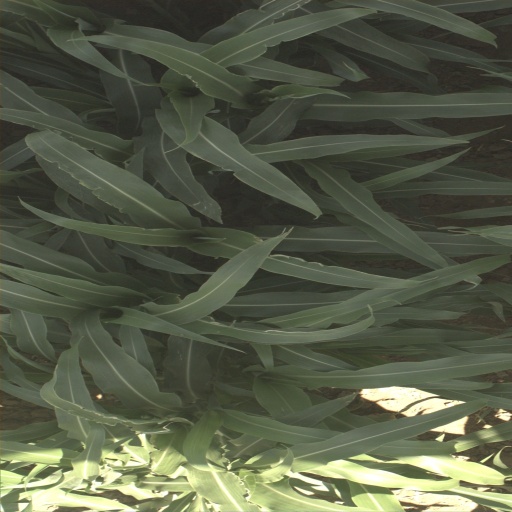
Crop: sorghum